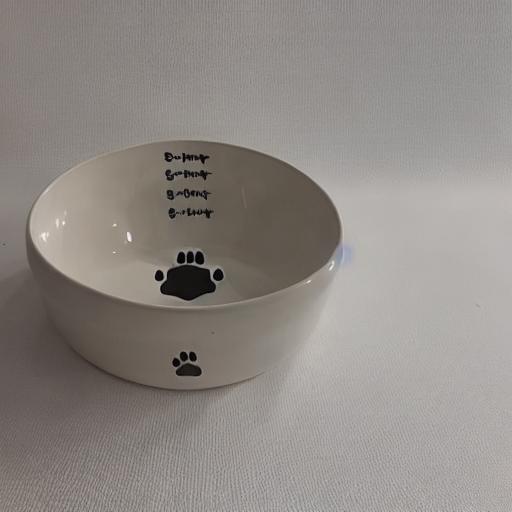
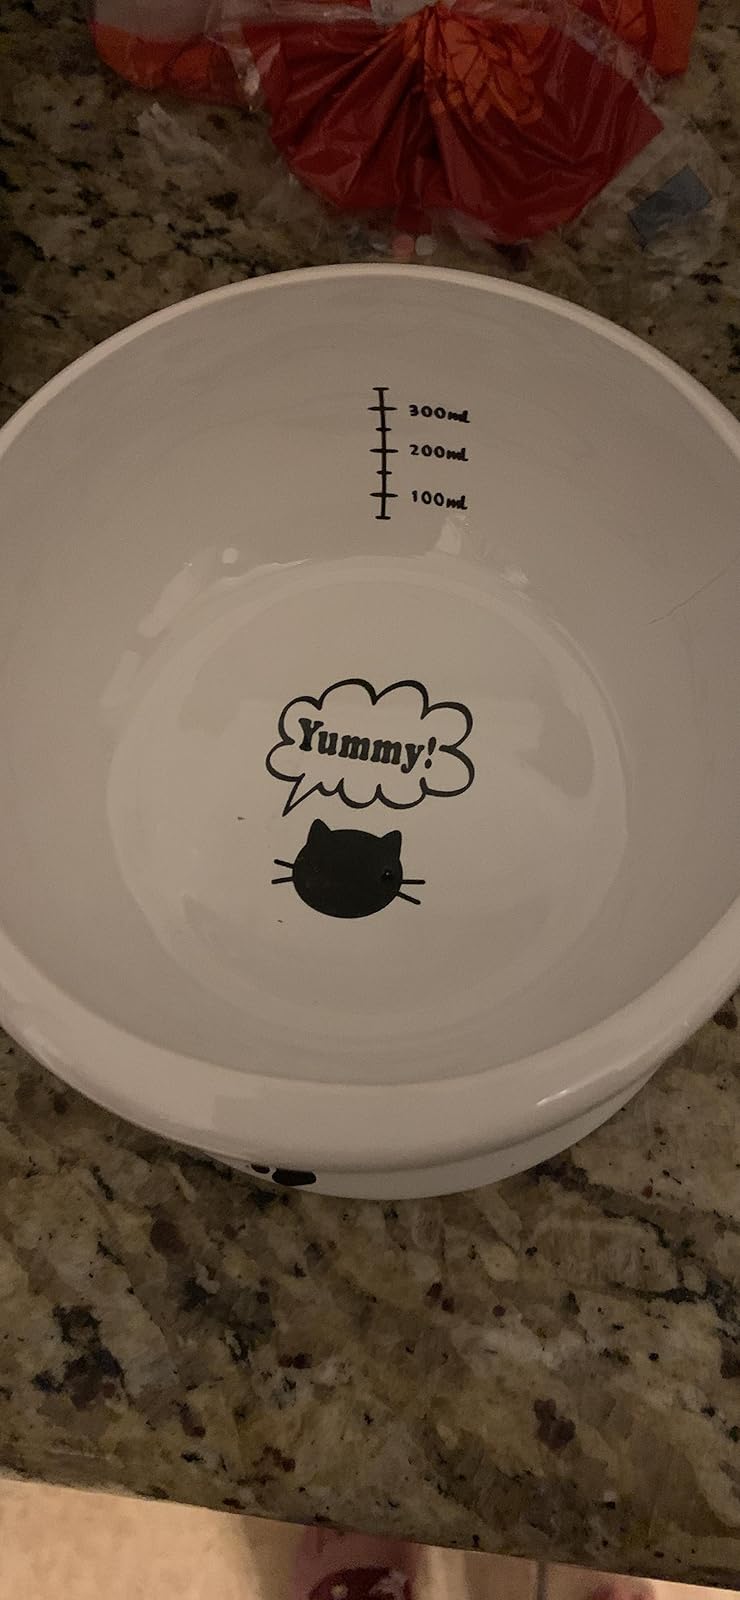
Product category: items_bowl
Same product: no